1976 Zaire Ebola virus outbreak

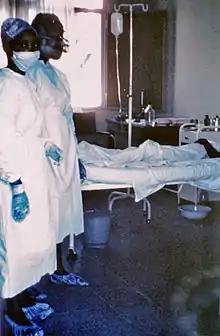
Two nurses treating Mayinga N'Seka, one of the early cases, in 1976

The people of north-central Zaire were most heavily affected by this specific epidemic. This area is located within the Bumba Zone in the Equator Region, which consists mostly of tropical rainforests in the biome. In 1976, there were approximately 275,000 people in the entire Bumba Zone, including 35,000 Zaireans.